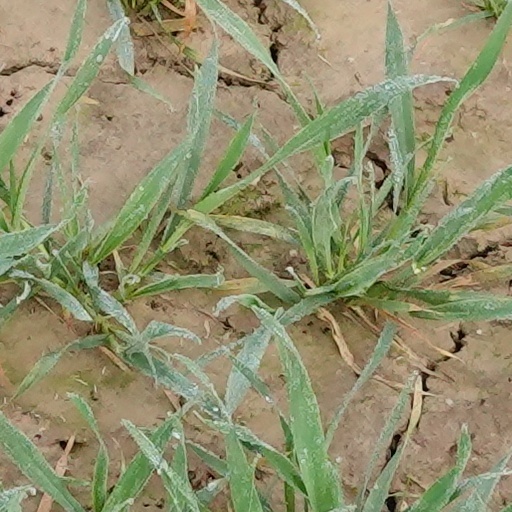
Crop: wheat